Conch house

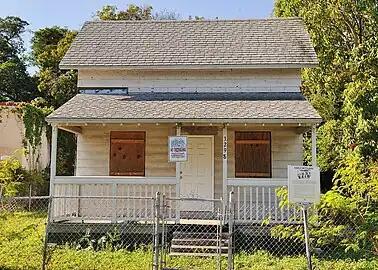
Mariah Brown House in Coconut Grove - Miami

A conch house is a style of architecture that developed in Key West, Florida in the 19th century and used into the early 20th century. The style was also used in the other keys and in the Miami area. The introduction of the conch house style is attributed to immigrants from the Bahamas.